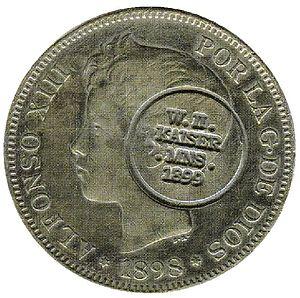
Les îles Mariannes est un chapelet d'îles, formées par les sommets émergés de quinze montagnes volcaniques dans l'est de la mer des Philippines. Elles sont les îles les plus au nord de la Micronésie. Elles se divisent en deux territoires américains distincts : l'île de Guam et les îles Mariannes du Nord.